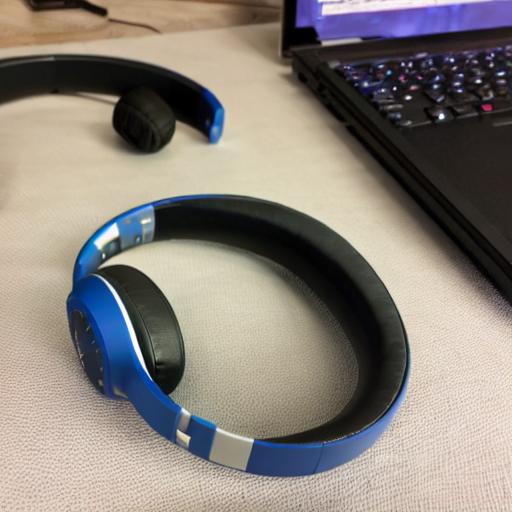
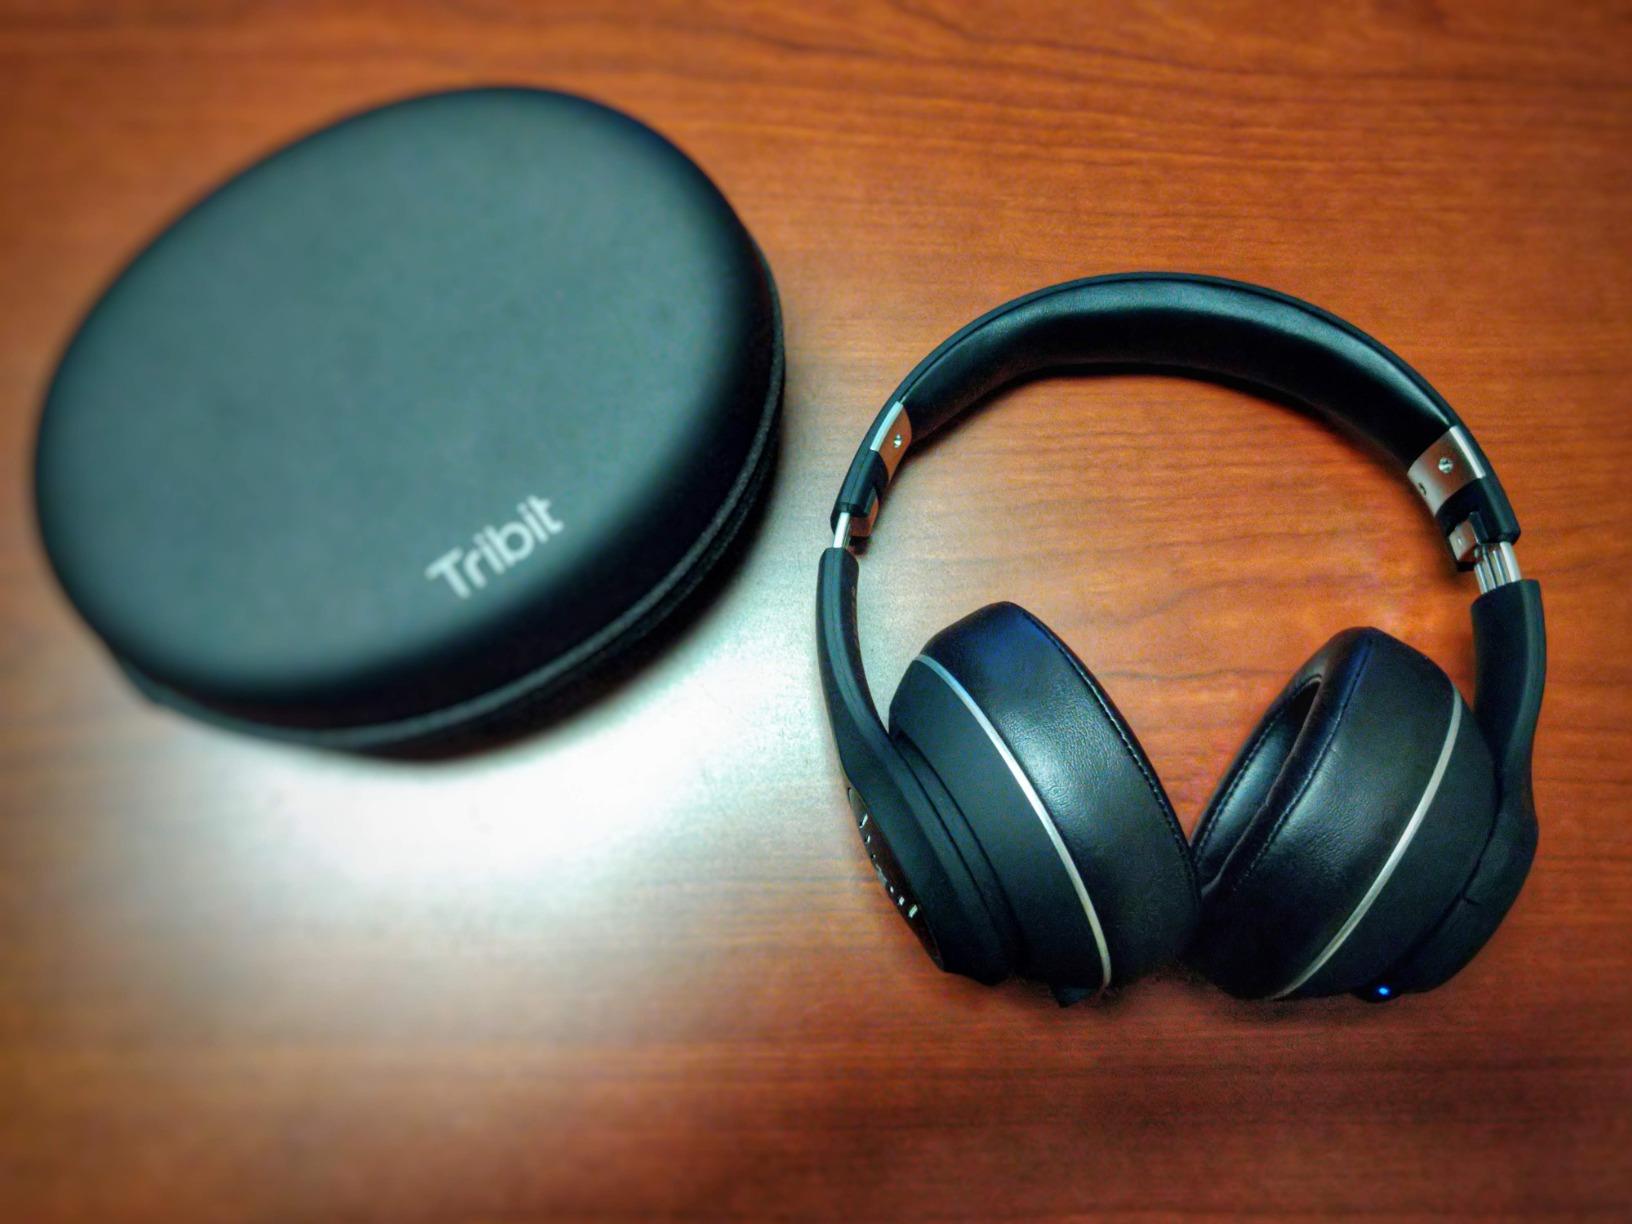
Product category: headphones
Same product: no